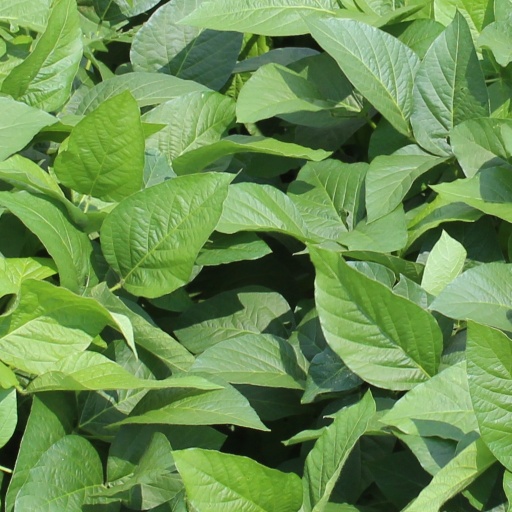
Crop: soybean